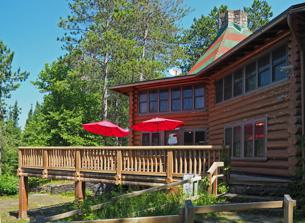
Building: Camp Esquagama
Country: United States of America
Year built: 1934
Summer camp in Minnesota, United States Camp Esquagama St. Louis County 4-H Club Camp U.S. National Register of Historic Places The Camp Esquagama Lodge from the south Show map of Minnesota Show map of the United States Location 4913 Pine Lane, Biwabik Township, Minnesota Coordinates 47°28′26″N 92°20′48″W / 47.47389°N 92.34667°W / 47.47389; -92.34667 Area 8.7 acres (3.5 ha) Built 1934 Built by Simonson Architectural style Rustic NRHP reference No. 85000456 Added to NRHP March 4, 1985 Camp Esquagama , formerly the St. Louis County 4-H Club Camp , is a summer camp in Biwabik Township, Minnesota , United States.  It was established on the east shore of Esquagama Lake in 1934 with the first place prize money from a contest to name the best county 4-H program in the nation. The logs were donated by the Oliver Iron Mining Company and labor furnished by local Civilian Conservation Corps and Works Progress Administration companies. The camp was listed on the National Register of Historic Places in 1985 for its local significance in the themes of architecture, entertainment/recreation, and social history. It was nominated for its exemplary log construction and unique origin. Some of the activities in camp Esquagama include swimming, rock climbing, and archery, along with many more, with some being added and removed from year to year. In 2020 the camp was closed due to COVID-19, but has since reopened. See also National Register of Historic Places listings in St. Louis County, Minnesota References